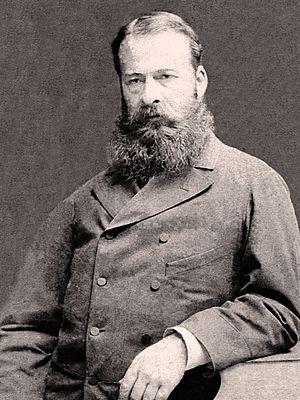
Theodore de Korwin Szymanowski vers 1885 Polski: Teodor Dyzma Makary Korwin Szymanowski w 1885